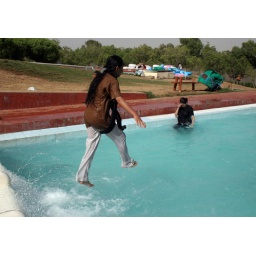
A girl take dive in water park seems walking top of the water